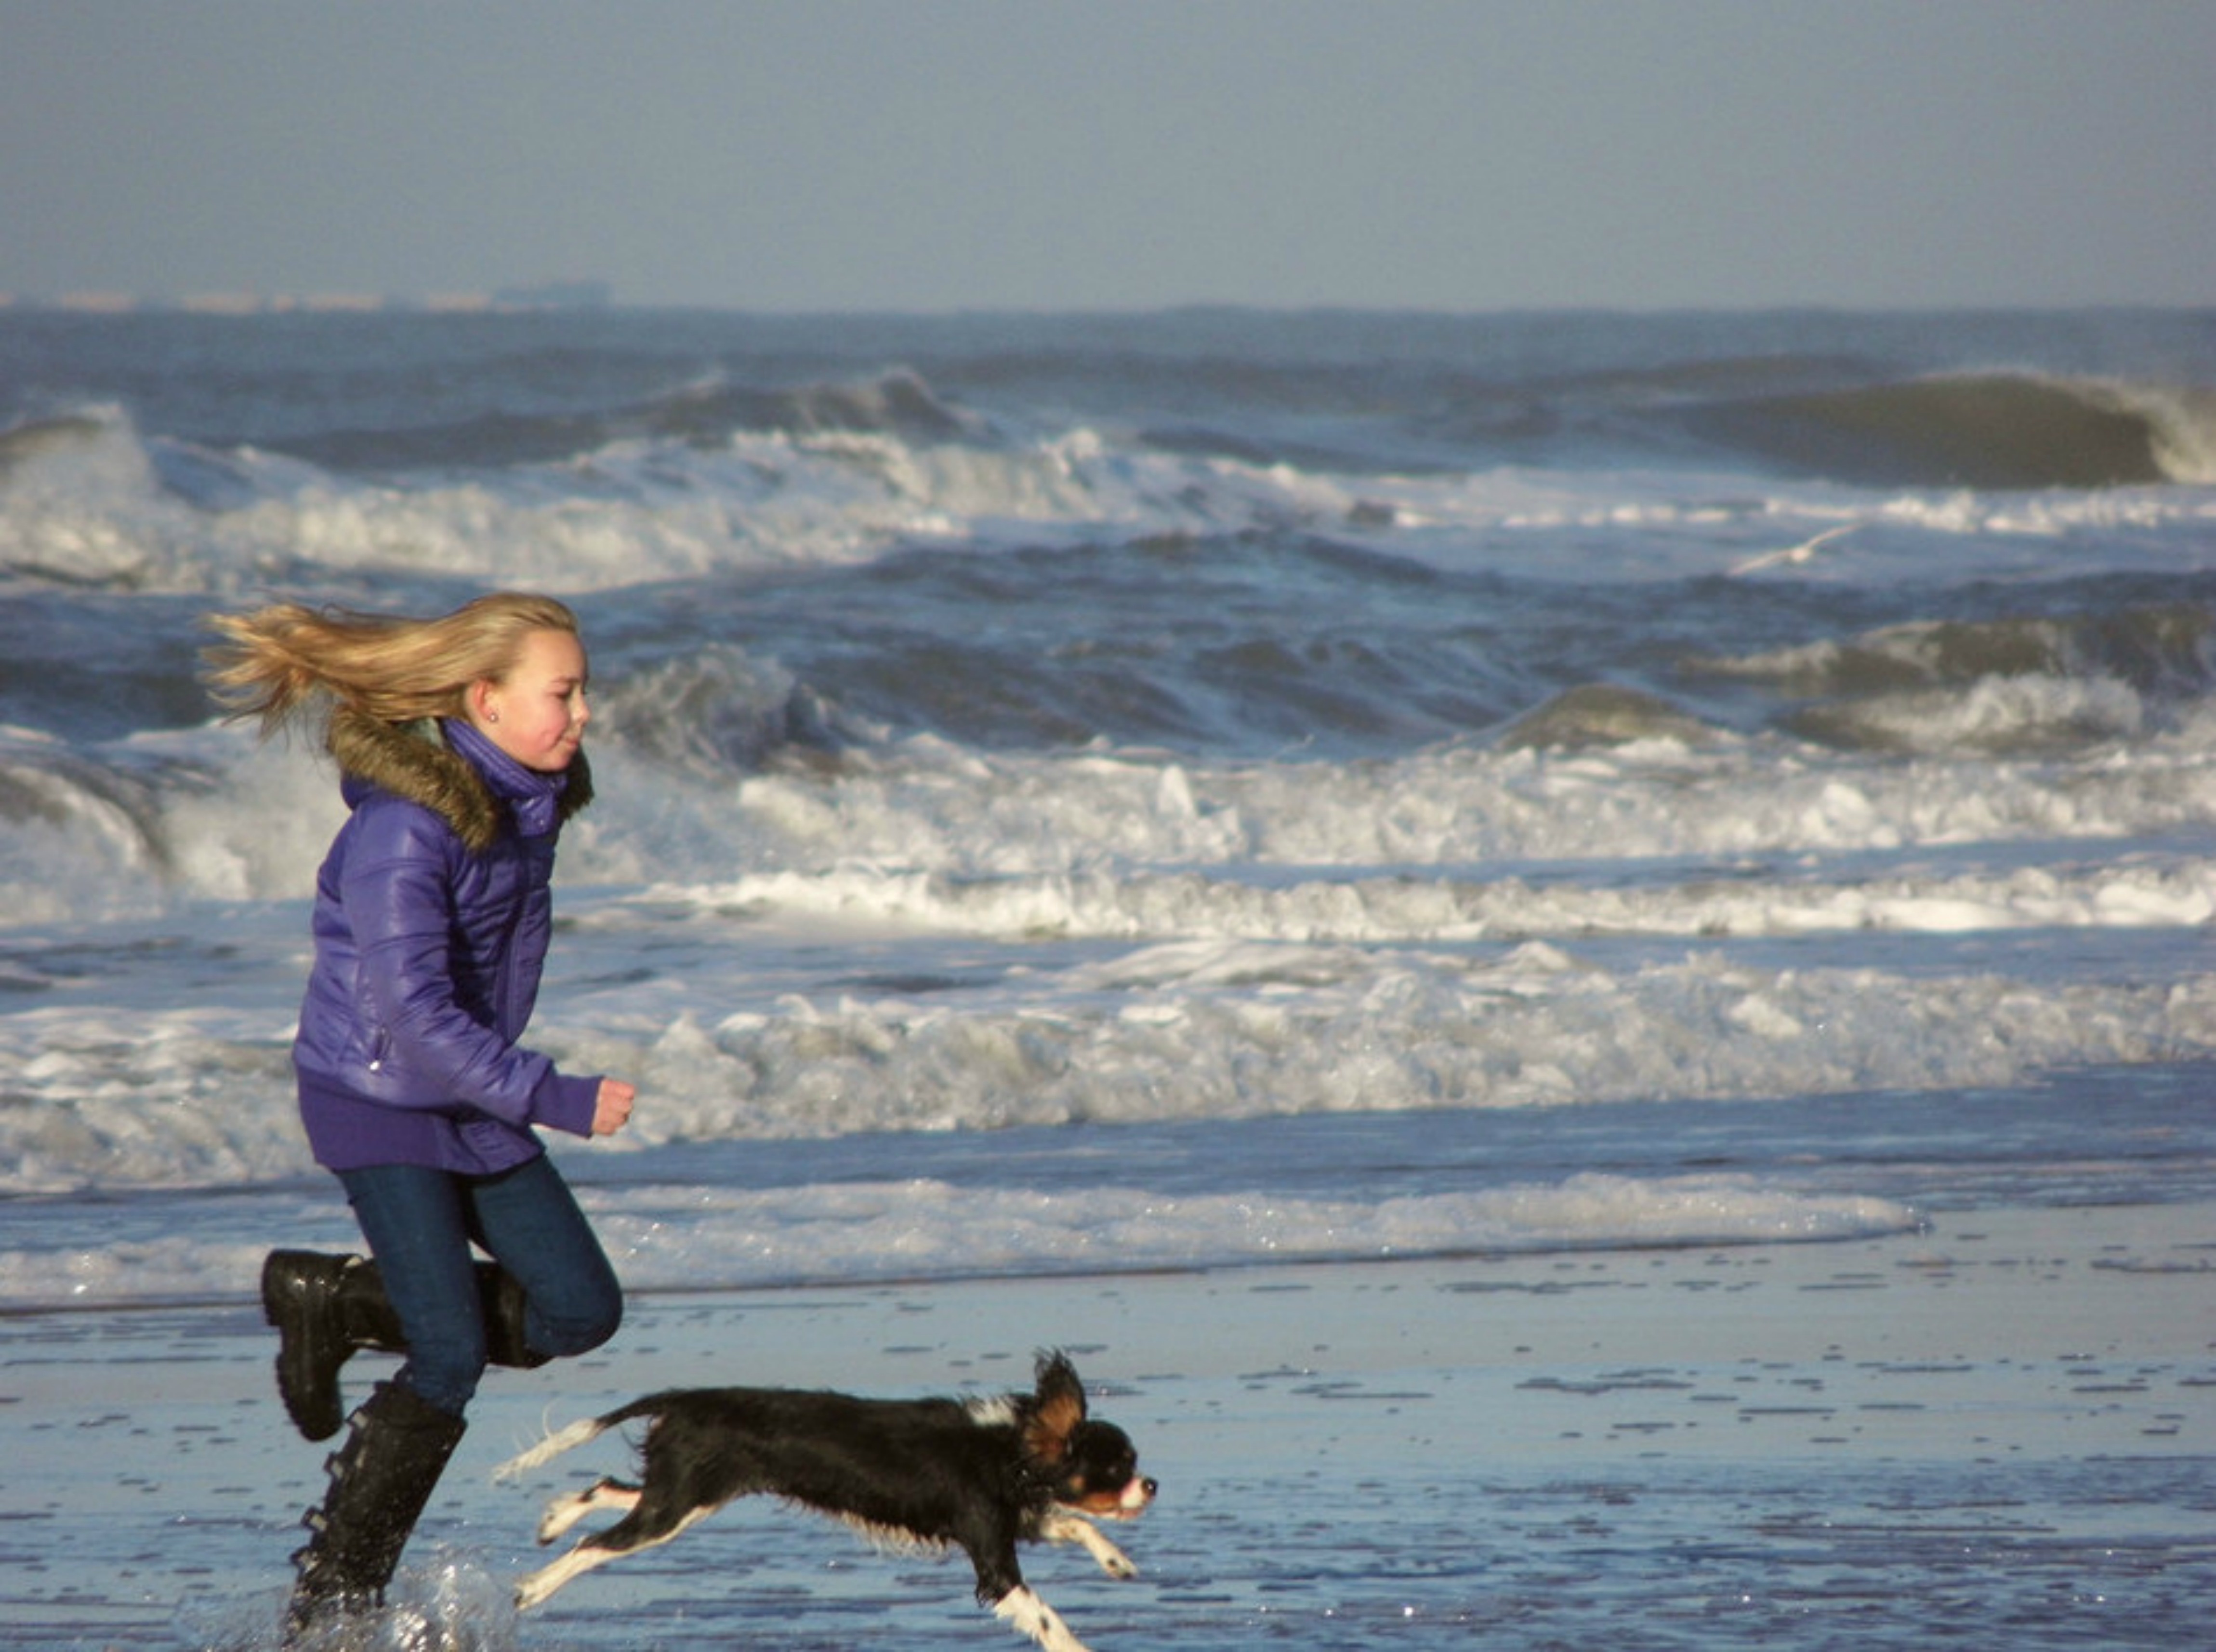
beach, sea, coast, ocean, snow, winter, girl, play, shore, wave, dog, vacation, surfing, weather, race, sports, zandvoort, dog like mammal, wind wave